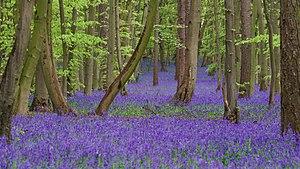
La Jacinthe des bois ou Jacinthe sauvage est une espèce de plantes vivaces. Elle appartient à la famille des Liliaceae selon la classification classique. La classification phylogénétique la place dans la famille des Hyacinthaceae.